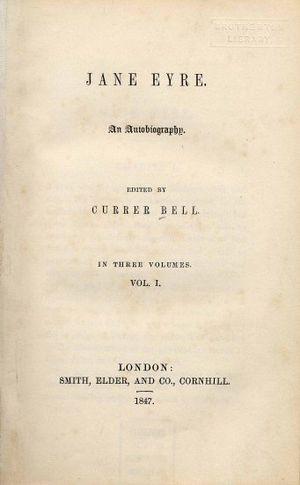
Charlotte Brontë [ˈʃɑːlət ˈbɹɒnteɪ], née le 21 avril 1816 à Thornton et morte le 31 mars 1855 à Haworth, est une romancière anglaise.
La famille Brontë [ˈbɹɒnteɪ] est une famille littéraire britannique du XIXᵉ siècle, dont la notoriété, qui s'étend à tous ses membres, est essentiellement due aux trois sœurs, poétesses et romancières, Charlotte, Emily et Anne. Elles publient des poèmes, puis des romans, d'abord sous des pseudonymes masculins. Leurs romans attirent immédiatement l'attention, pas toujours bienveillante, pour leur originalité et la passion qu'ils manifestent. Seul Jane Eyre, de Charlotte, connaît aussitôt le succès. Mais Wuthering Heights d'Emily, The Tenant of Wildfell Hall d'Anne et Villette de Charlotte sont admis plus tard parmi les grandes œuvres de la littérature.